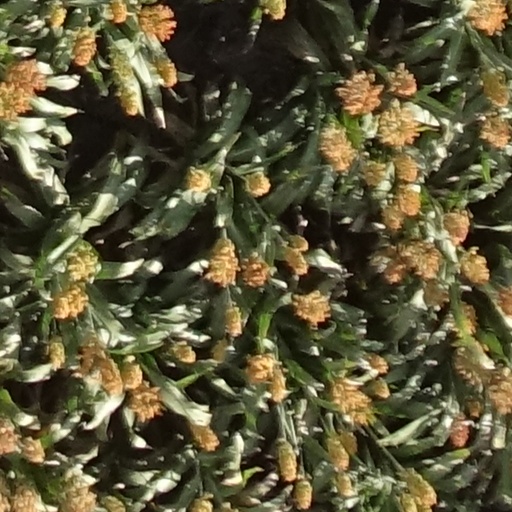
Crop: sorghum